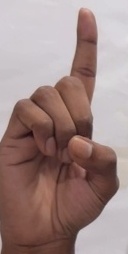
ASL sign: D